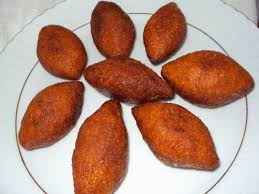
Yemek: icli_kofte